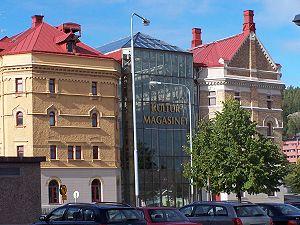
Le musée de Sundsvall est le musée municipal de la ville de Sundsvall en Suède.